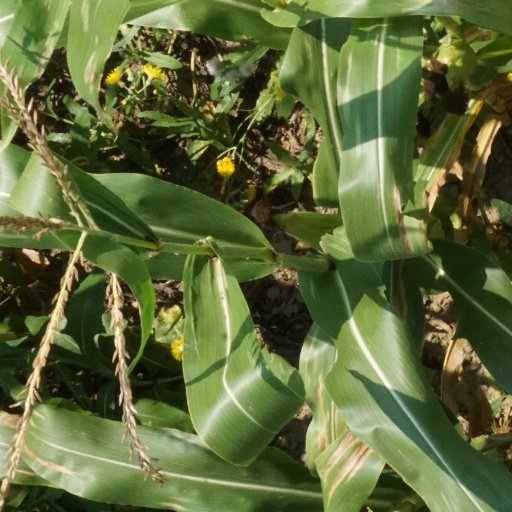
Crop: maize; corn